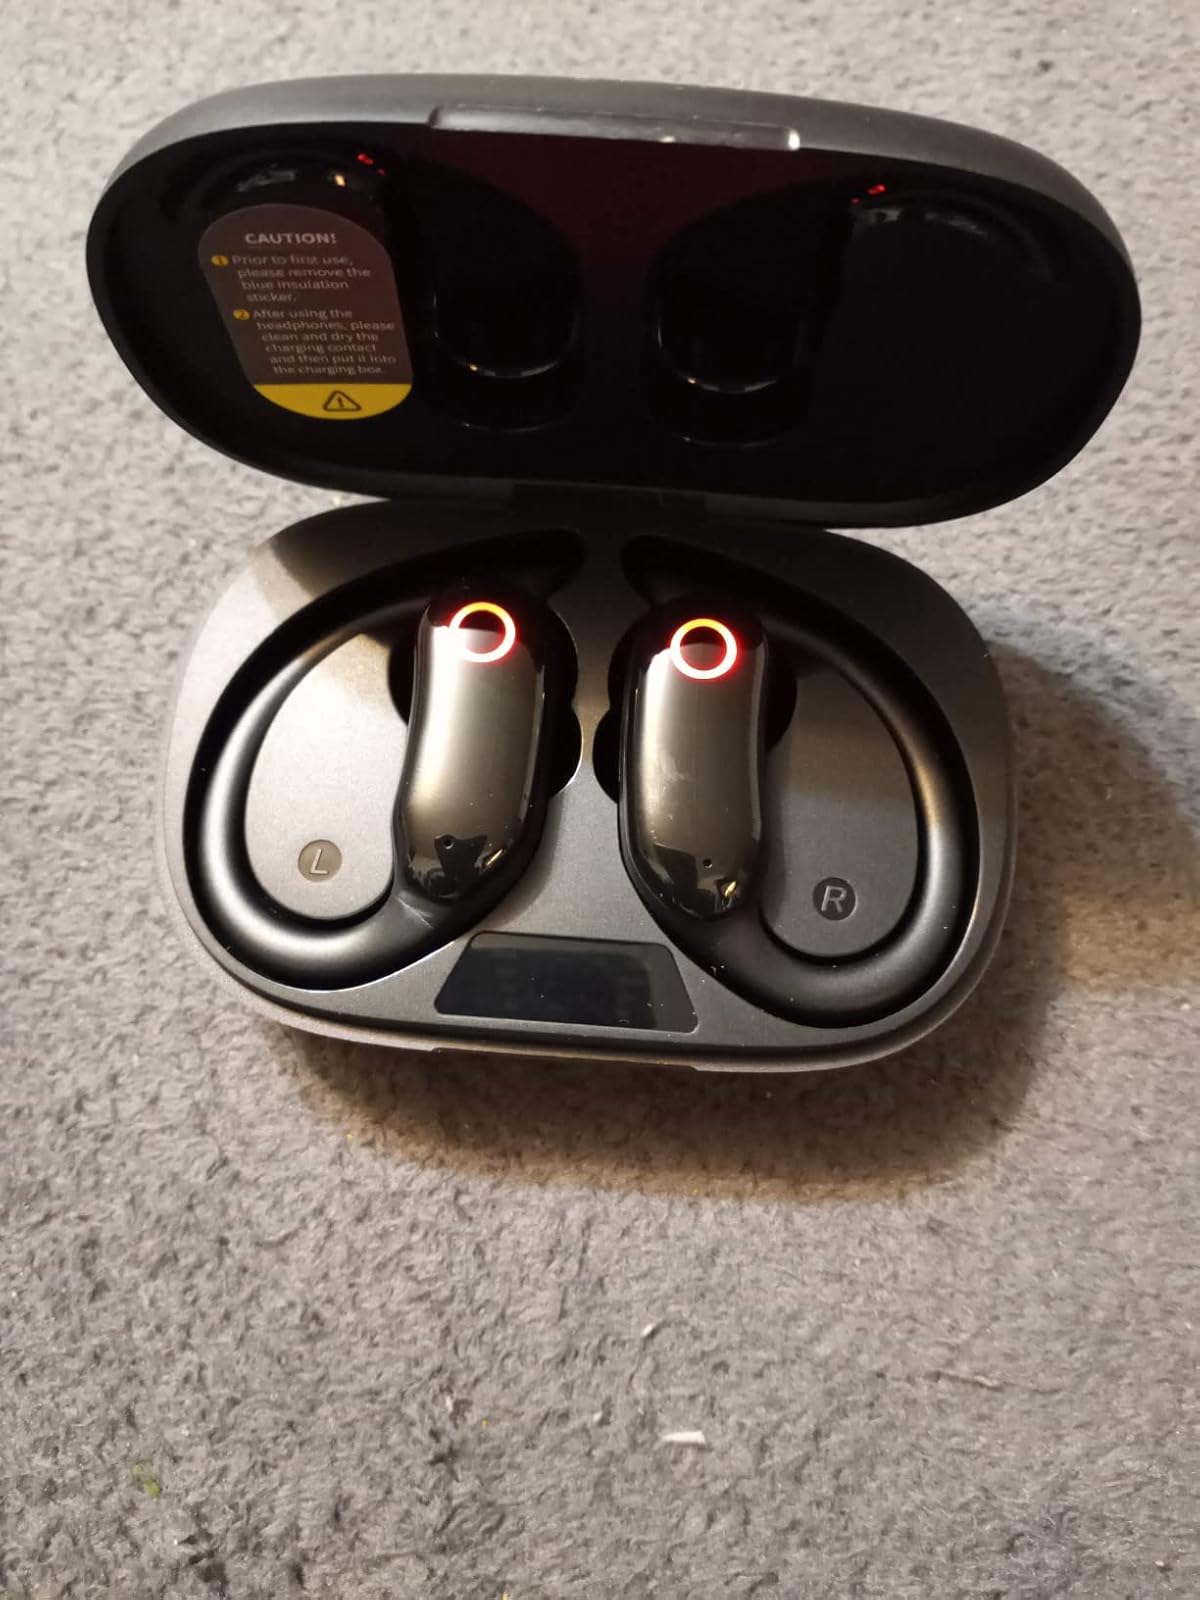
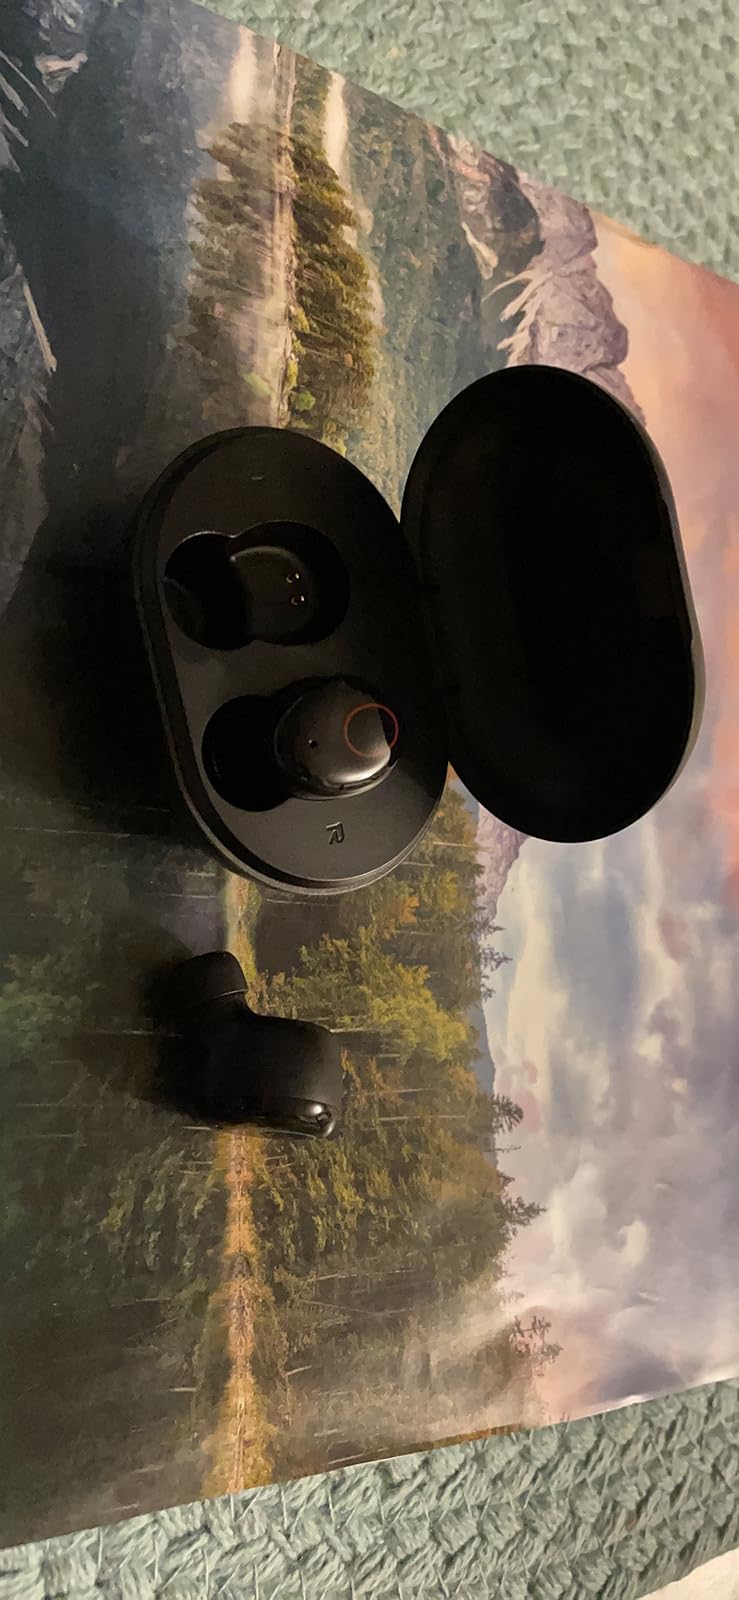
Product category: earbuds
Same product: no